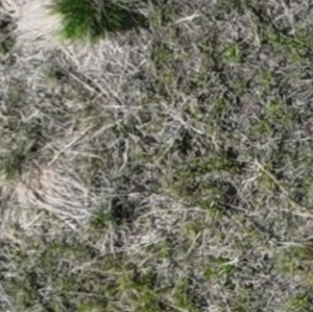
Month: may